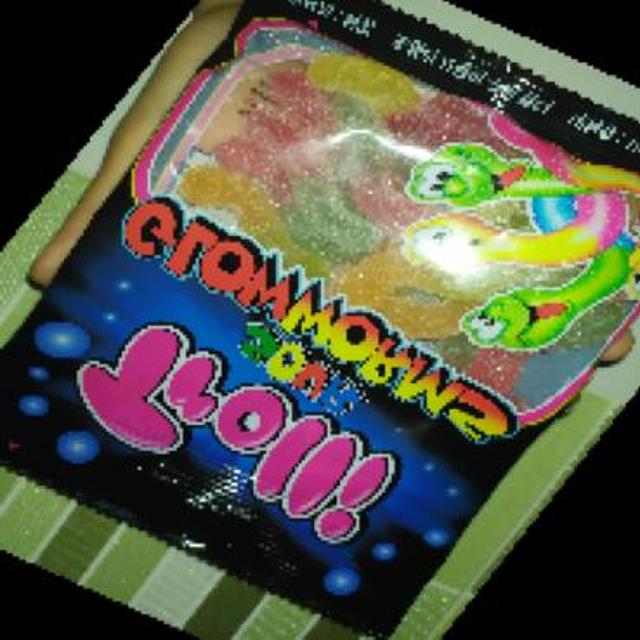
Label: plastics